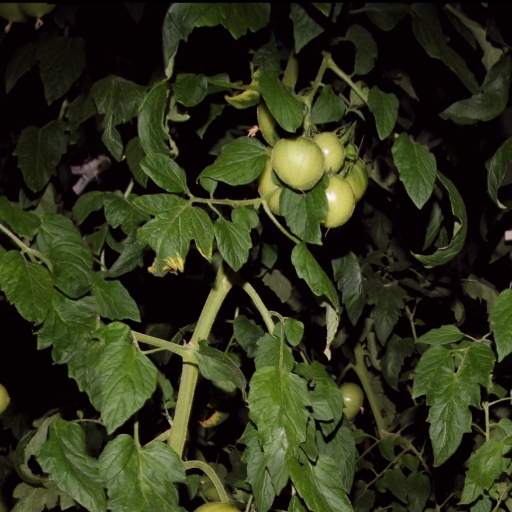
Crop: tomato